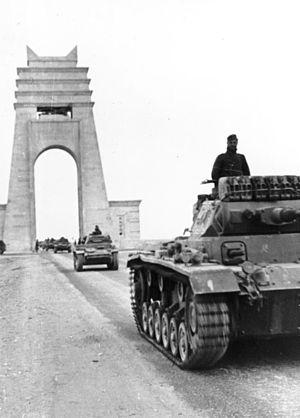
La litoranea Balbo, ou via Balbia, après 1940, est une route qui parcourait sur toute sa longueur la côte de la colonie de la Libye italienne. Après les années 1960, elle est devenue l'autoroute côtière libyenne.
La 5ᵉ division légère est une des divisions légères mécanisées de l'armée allemande au début de la Seconde Guerre mondiale.
L'arc des Philènes, anciennement connu en Libye sous le nom de El gaus, était un monument situé en Libye construit pendant la période de la colonisation italienne.